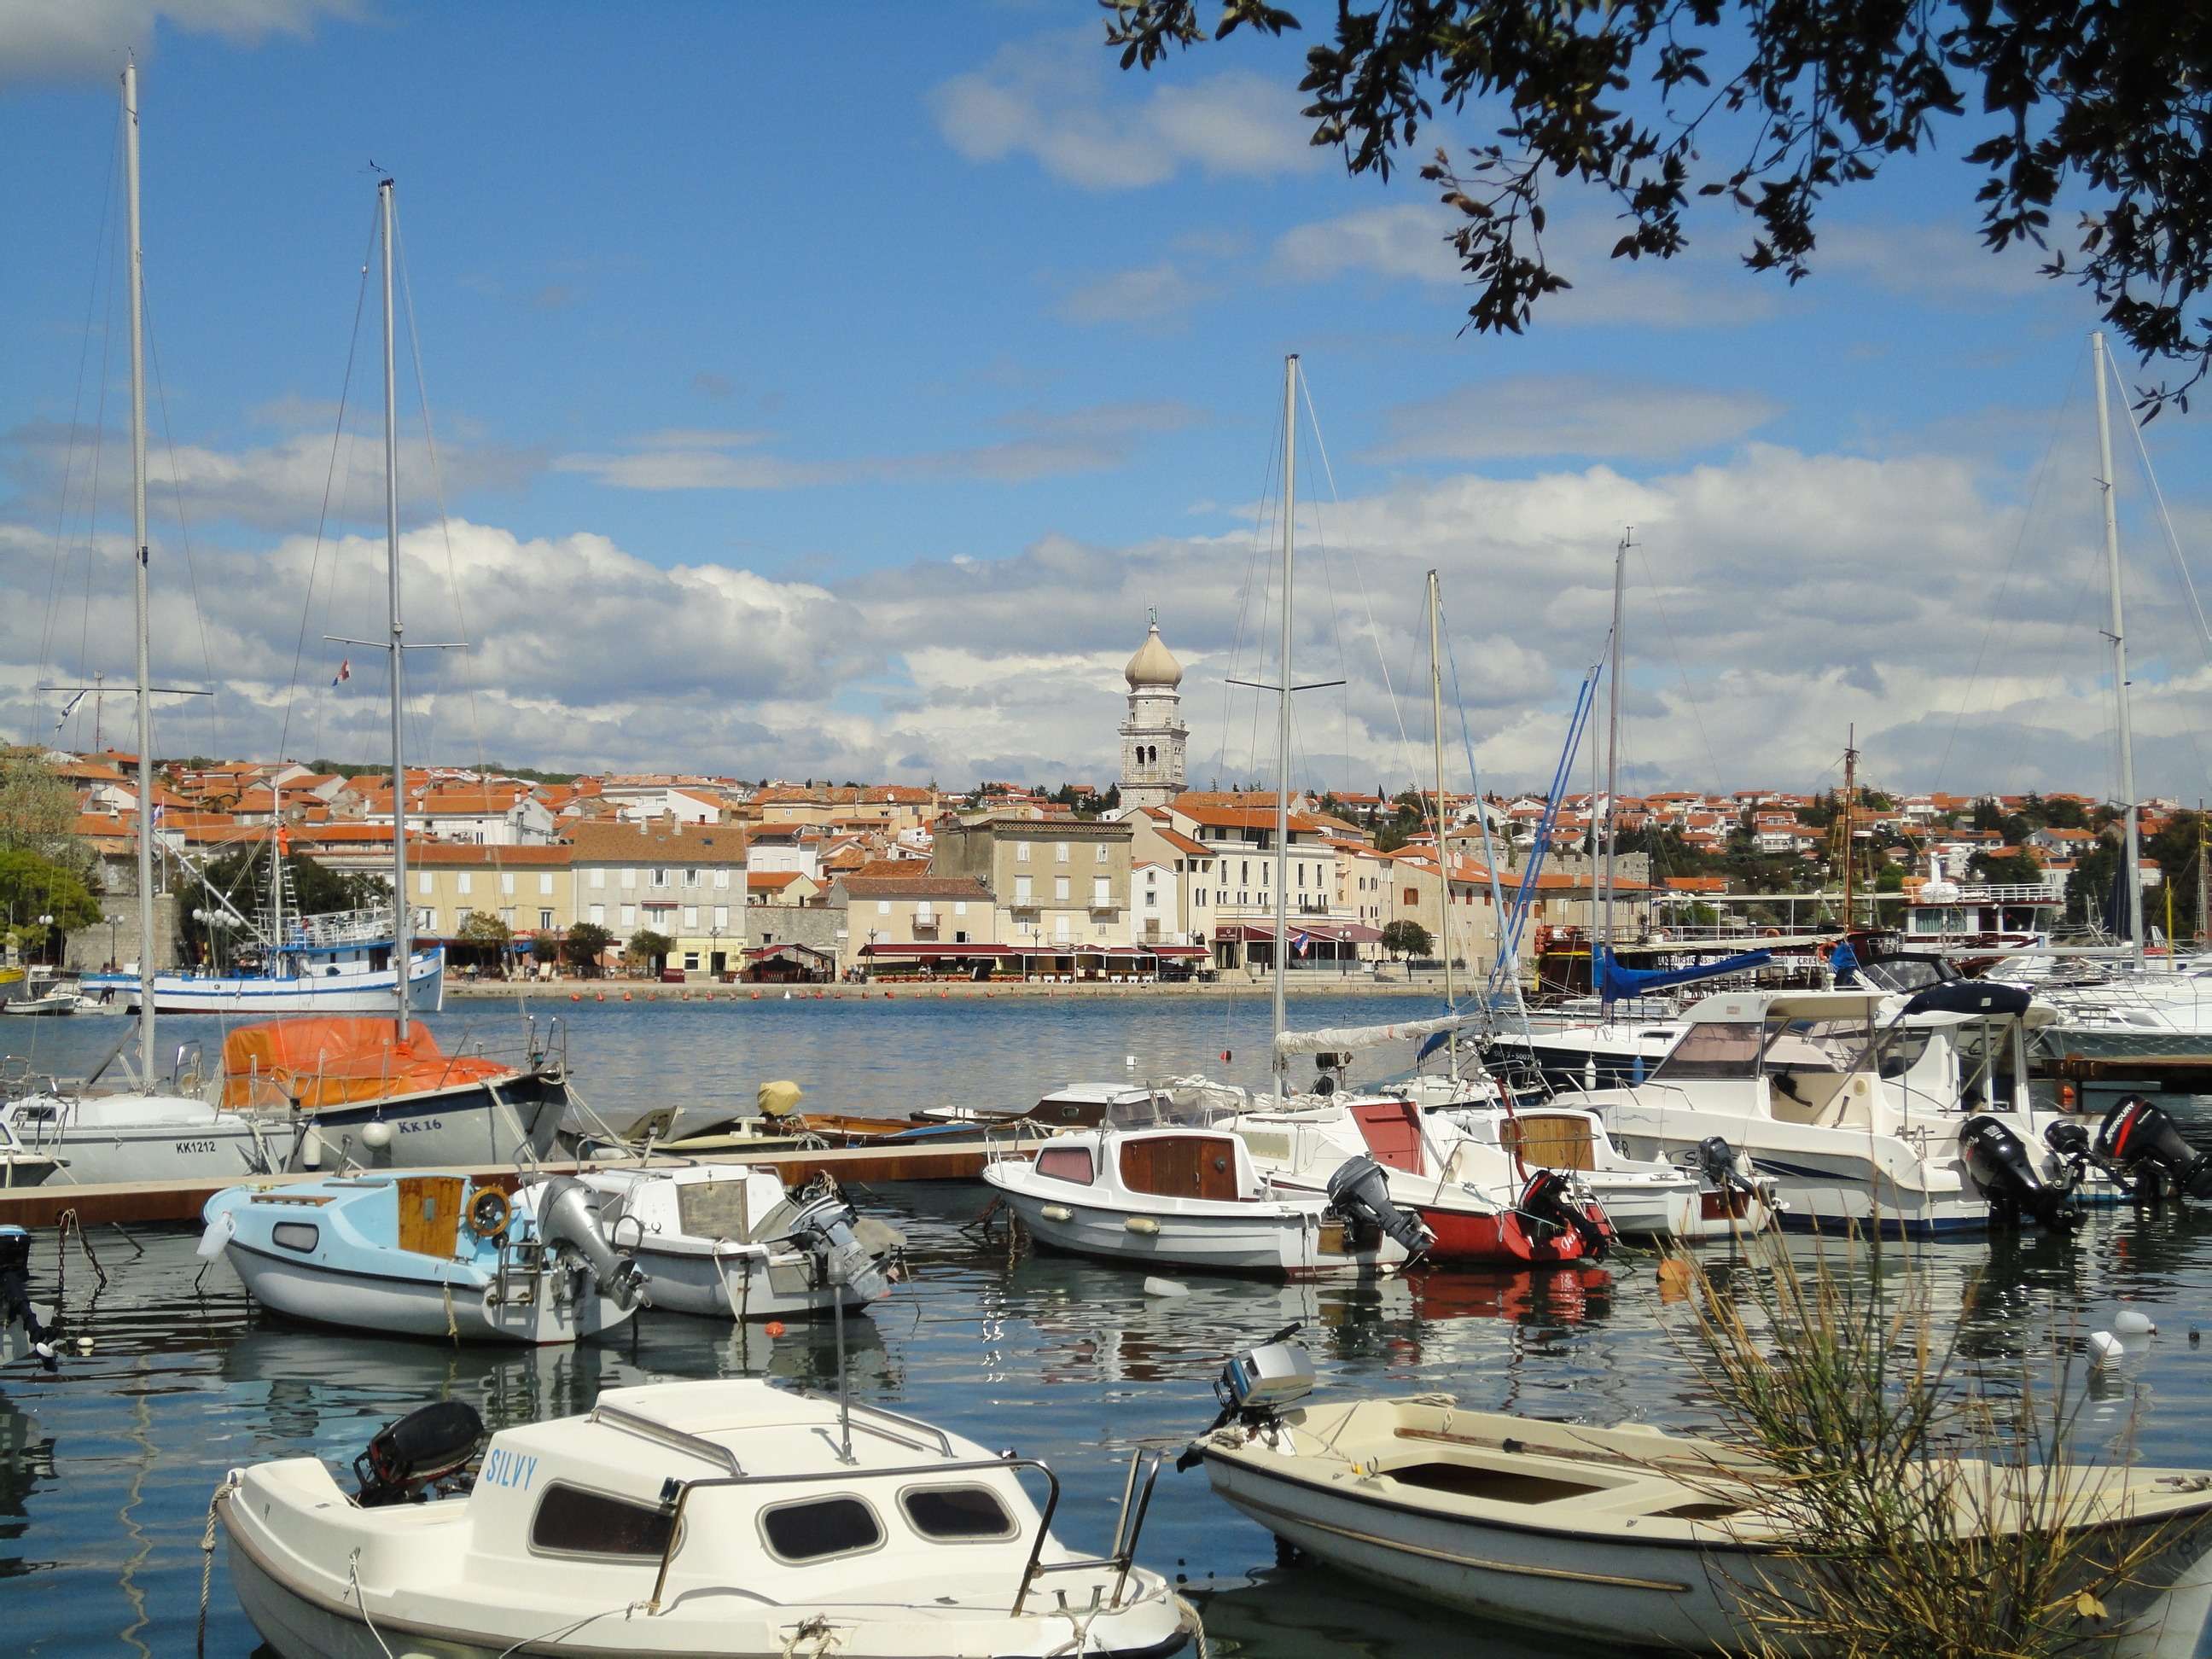
sea, water, dock, sky, boat, vehicle, yacht, bay, harbor, marina, port, croatia, infrastructure, boats, ships, istria, port city, island of krk, holiday island